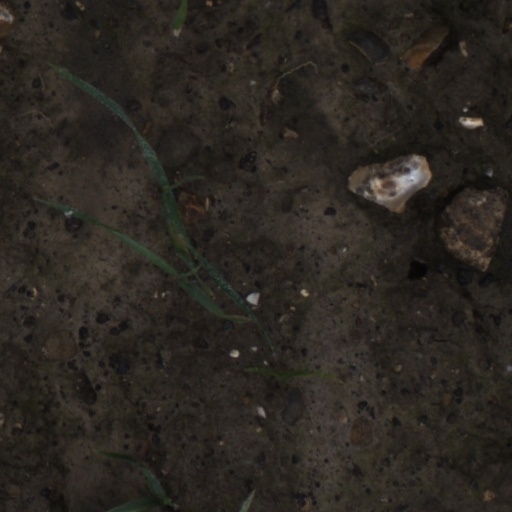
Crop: wheat